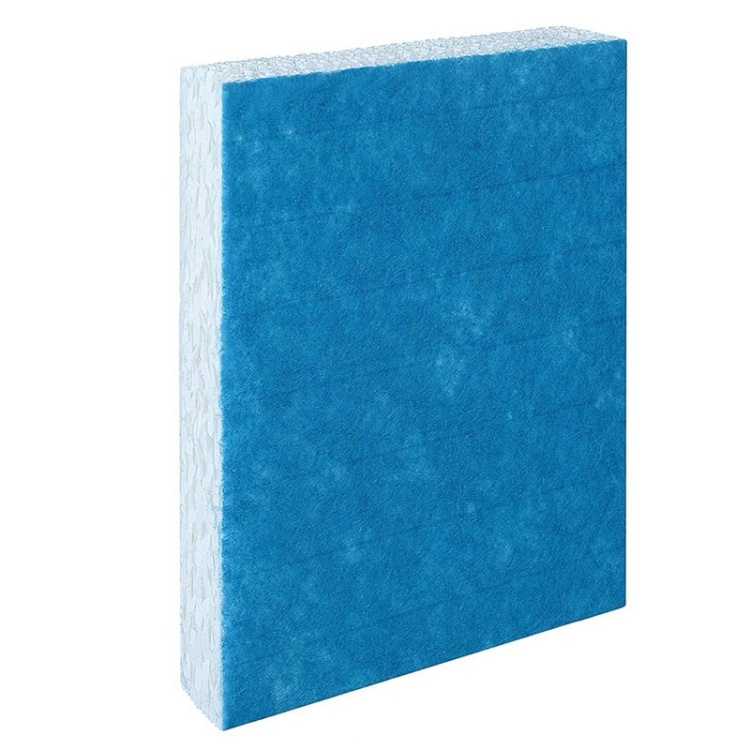
Humidifier Filter For Honeywell HFT600 Series And HEV-600 Series Filters
1. Material: wood pulp paper 2. Weaving method: twill 3. Diameter of single filament: about 100 mm 4. Mesh: 20 (mesh/inch) 5. Radial breaking strength: not more than 50 (N/cm) 6. Performance: waterproof 7. Applicable models: for Honeywell HFT600 series and HEV-600 series humidifiers 8. Weight: about 65 g 9. Size: about 20 x 16.5 x 2.5 cm Features: 1. Comfortable to use, the blue pre-filter layer can effectively filter and help to extend the service life of the filter to a greater extent 2. Using professional environmental protection imported blue filter paper with diamond-shaped grid structure to improve the machine's moisture removal performance 3. Easy to install and replace, upgraded blue mesh appearance improves product performance and further ensures product cleanliness 4. The filter captures minerals from hard water and blocks white dust, providing you with multiple protections and home health care, allowing your family to live in a fresh indoor environment 5. It is recommended to change the filter every 1-2 months, changing the filter regularly helps to improve breathing comfort and keep your home feeling moist and warm
Brand: bashfashion
Category: Home & Garden > Household Appliance Accessories > Humidifier Accessories > Humidifier Filters